Tirchhi Topiwale

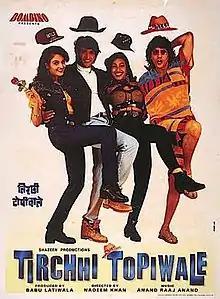

Tirchhi Topiwale is a 1998 Bollywood musical comedy-drama film directed by Nadeem Khan and produced by Babu Latiwala. It stars Chunkey Pandey and Monica Bedi in pivotal roles. The film's title was inspired by a song from "Tridev" (1989).